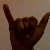
The image shows a hand gesture representing the letter 'Y' in Indian Sign Language.